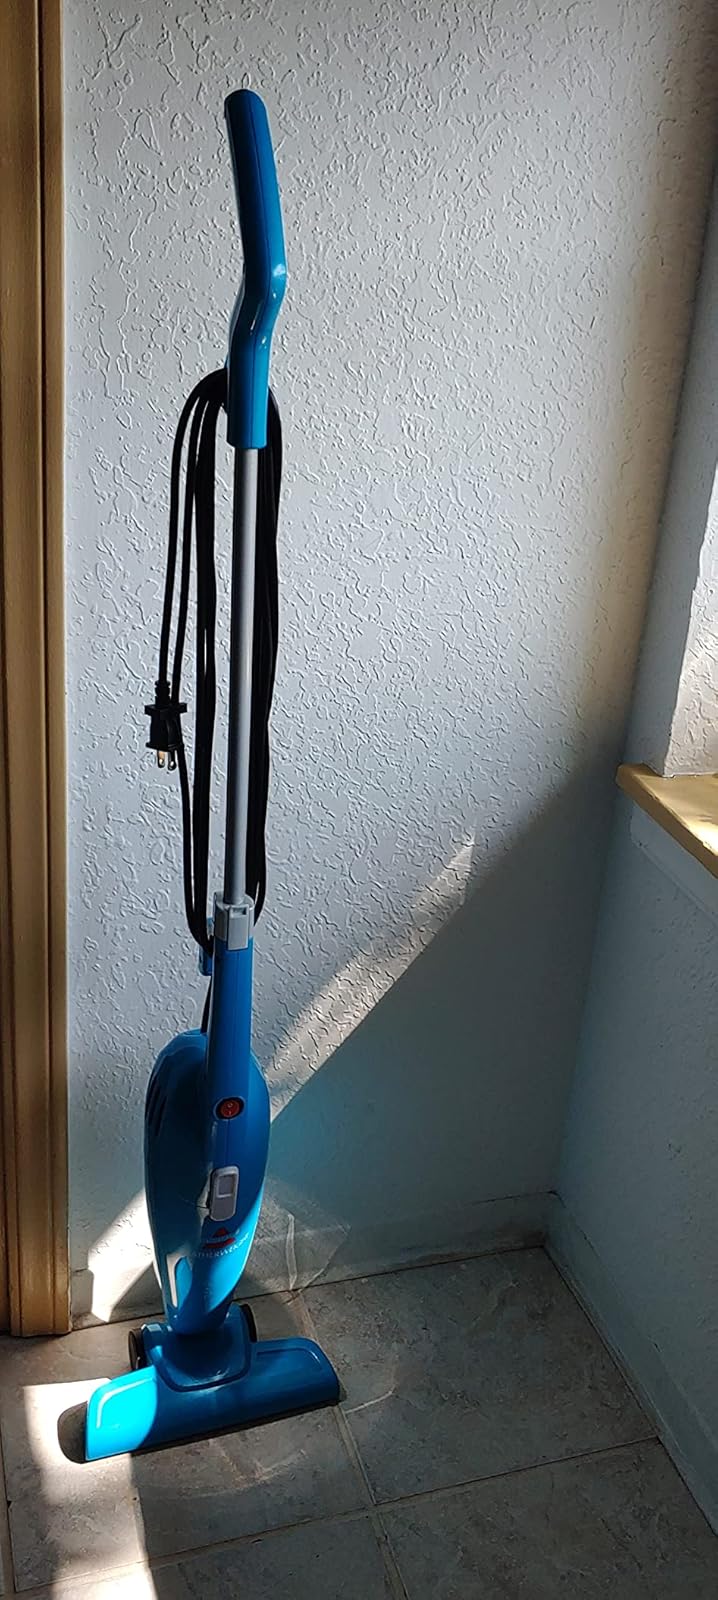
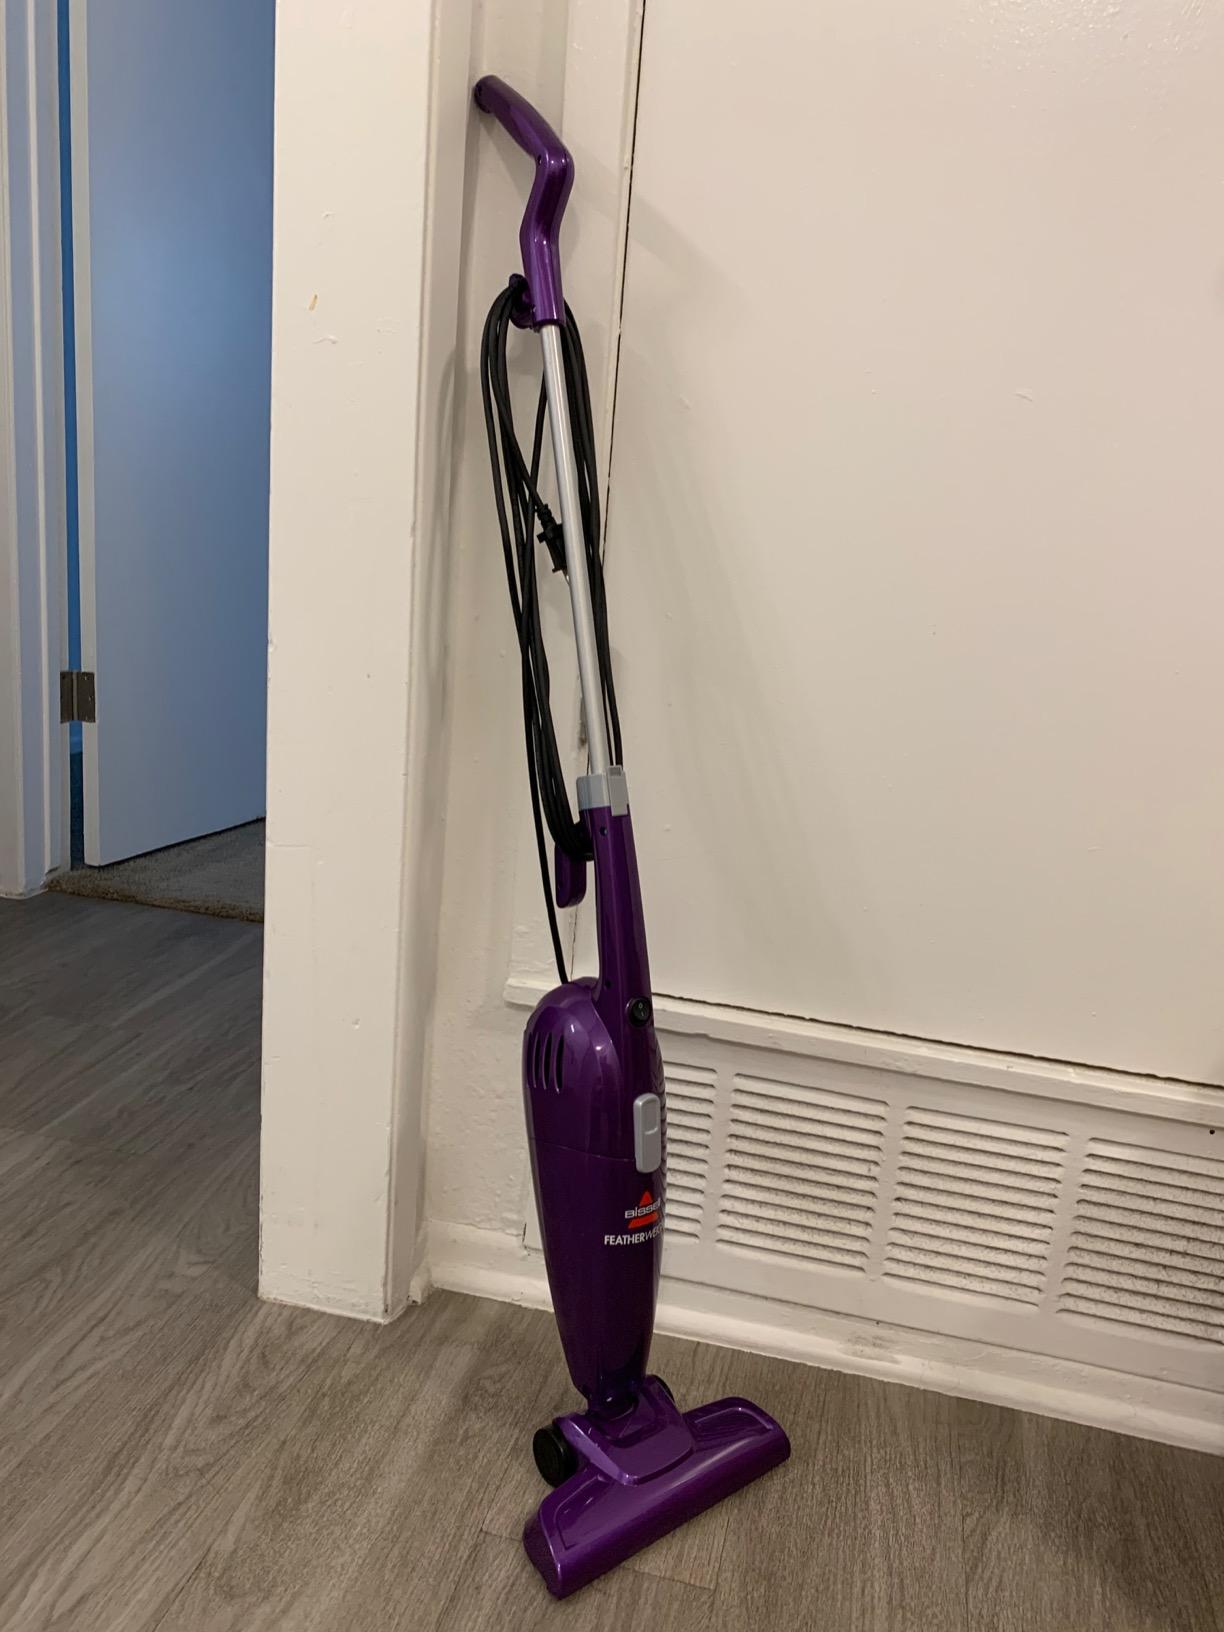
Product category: items_vacuum
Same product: no